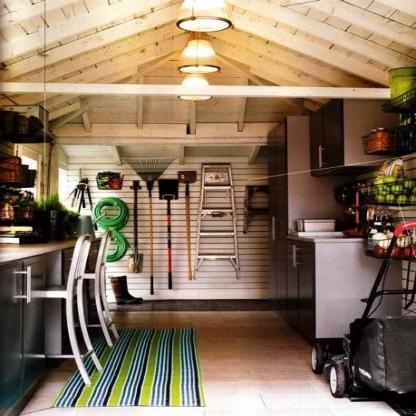
Scene: Indoor